List of Stranger characters

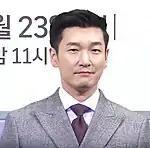
Cho Seung-woo plays Hwang Si-mok

Hwang Si-mok (Cho Seung-woo) is a prosecutor who works in the 3rd Division of Seoul Western District Prosecutors' Office at the beginning of the first season. He was born in 1983 and is 35 years old at the beginning of the series. When he was 14, he underwent a lobotomy for his recurring intense migraines, which he suffered from due to hypersensitivity to certain frequencies of sound. After his operation, he lost his sense of empathy and lacks social skills, but he feels guilty for his parents' divorce and his mother's suicide attempt. He appears cold to people but his good memory and analytical mind are an asset when he works on cases. His working methods include reenacting crime scenes and reasoning in narrations that the audience can hear.